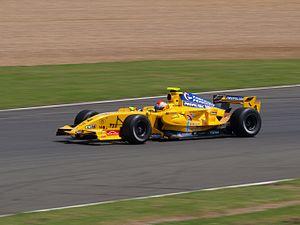
Marco Antonio Barba López est un pilote automobile espagnol et frère d'Álvaro Barba.